Maglenik Heights

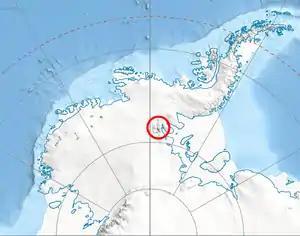
Location of Sentinel Range in Western Antarctica.

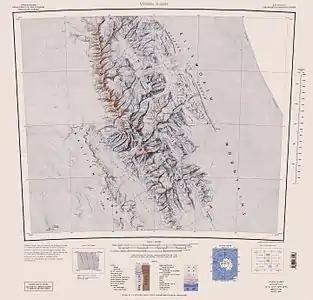
Sentinel Range map.

Maglenik Heights (‘Maglenishki Vazvisheniya’ \'m&-gle-nish-ki v&-zvi-'she-ni-ya\) are the heights rising to 2752 m at Mount Gozur and including also Roberts Peak, Chapman Peak, Ichera Peak, Voysil Peak, Zimornitsa Peak and Mirovyane Peak in north-central Sentinel Range in Ellsworth Mountains, Antarctica, extending 26 km in north–south direction and 20 km in east–west direction. They are bounded by Ellen Glacier to the south and west, Embree Glacier and Kopsis Glacier to the north, and Rutford Ice Stream and Arapya Glacier to the east, and linked to Bangey Heights to the northwest by Panicheri Gap, and to Barnes Ridge to the east by Dropla Gap.